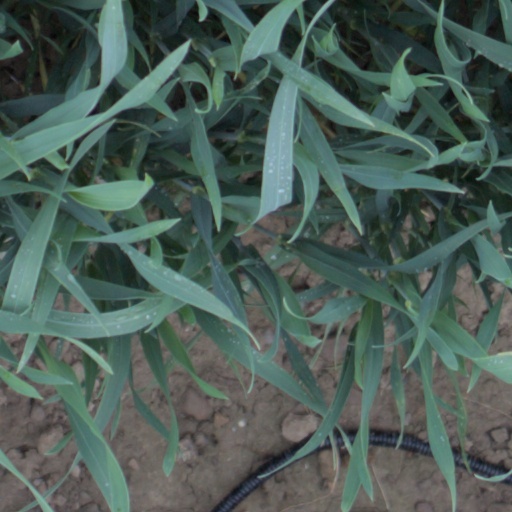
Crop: wheat